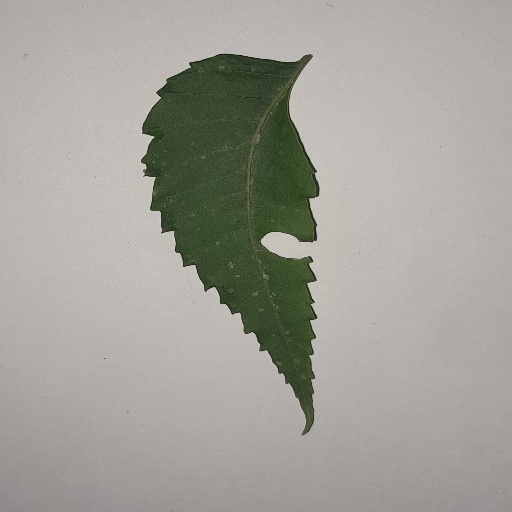
Species: Neem
Leaf condition: Shot Hole Leaf